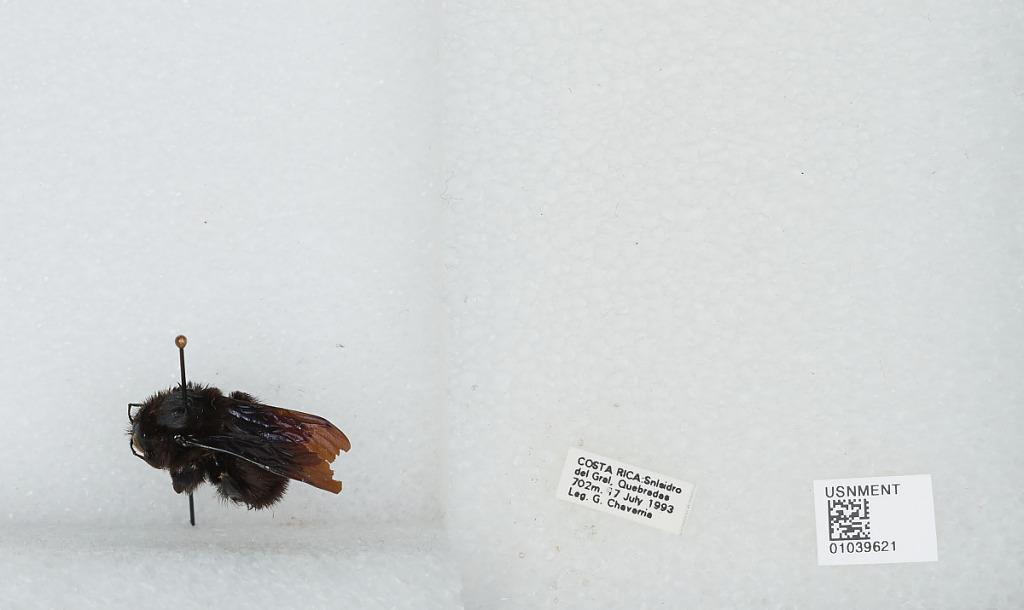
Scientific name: Bombus (Megabombus) pullatus Franklin
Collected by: G. Chavarria
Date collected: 1993-7-17
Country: Costa Rica
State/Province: San Josè
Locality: Quebradas, San Isidro del General